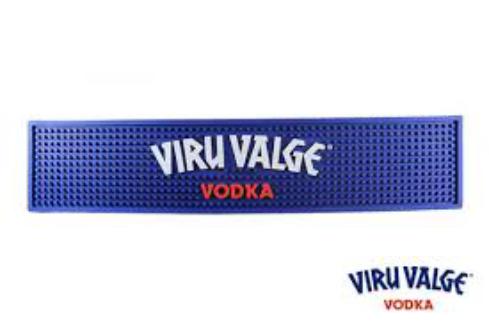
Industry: Food